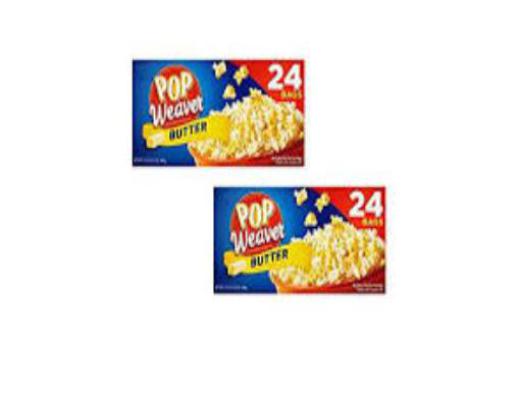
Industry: Food